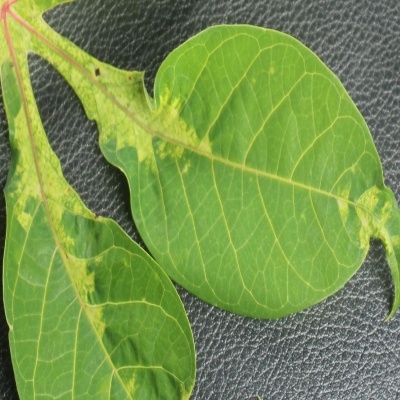
Crop: Cassava
Condition: mosaic